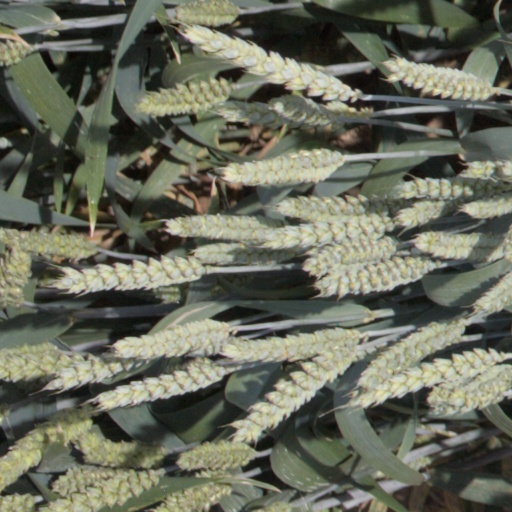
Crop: wheat